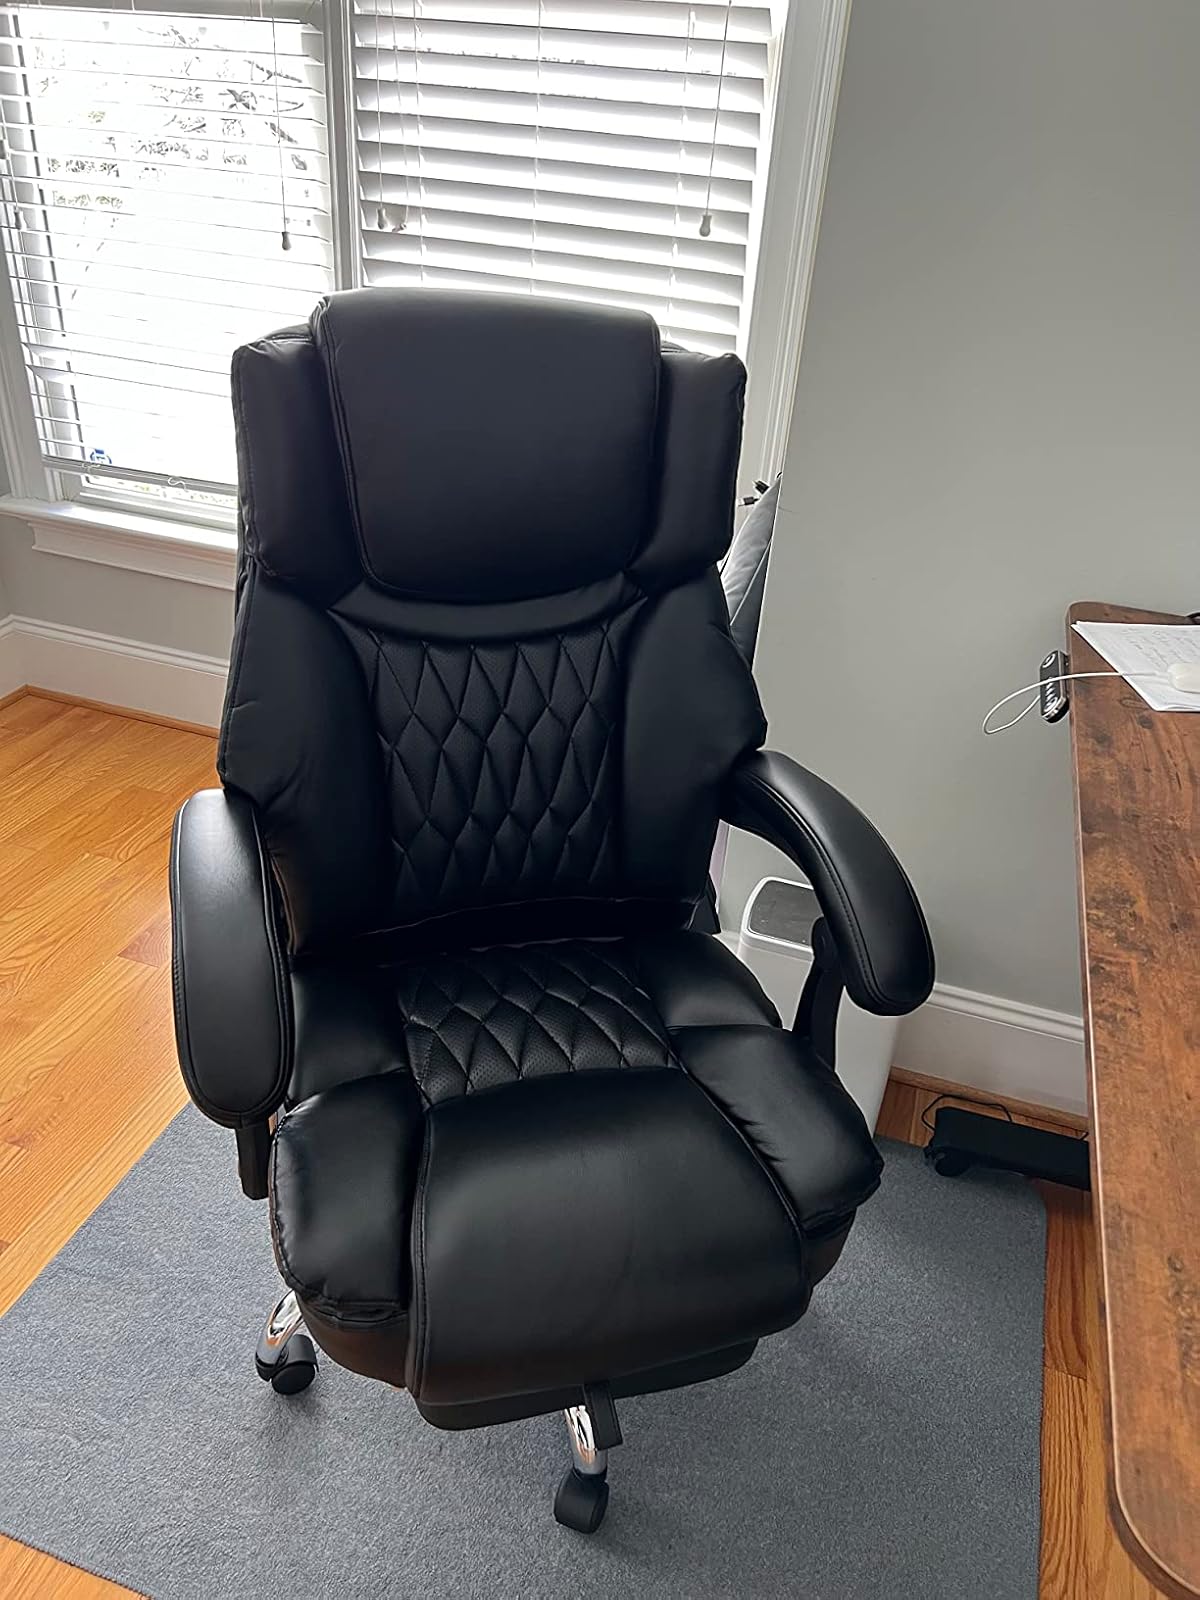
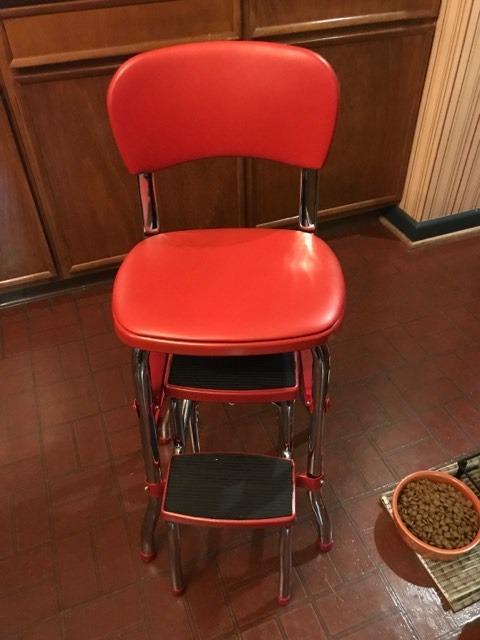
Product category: items_chair
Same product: no